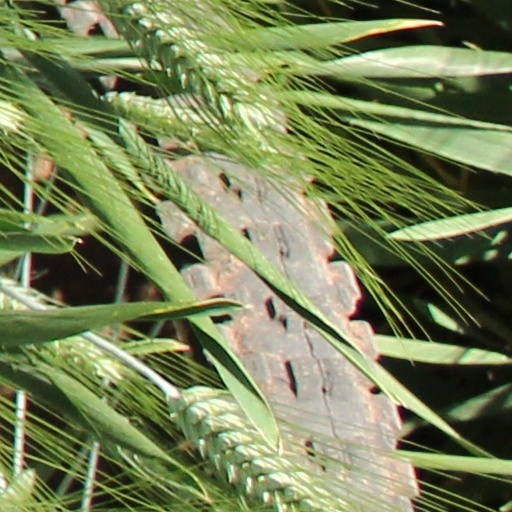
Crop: wheat